Subaru Tecnica International

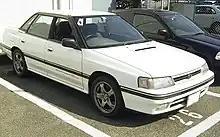
Subaru Legacy RS Type RA

One of the first activities that STi carried out was setting the world record for endurance driving using a fleet of three modified Subaru Legacy RS sedans, averaging over most of January 1989. The founder of STi, Noriyuki Koseki, coordinated the FIA World Land Endurance Record attempt and drove one of the cars. The Legacy RS used a 2.0-liter EJ20 turbo engine; STi modified the record-setting cars by tuning the suspension and improving the aerodynamics. That November, Subaru began marketing an upgraded Legacy RS with many of the same STi modifications as the Legacy RS Type RA (Record Attempt), limited to a production run of 100 examples. Low-volume Type RA production continued after that initial model, and in 1992 the Legacy Touring Wagon STi was marketed with similar modifications.